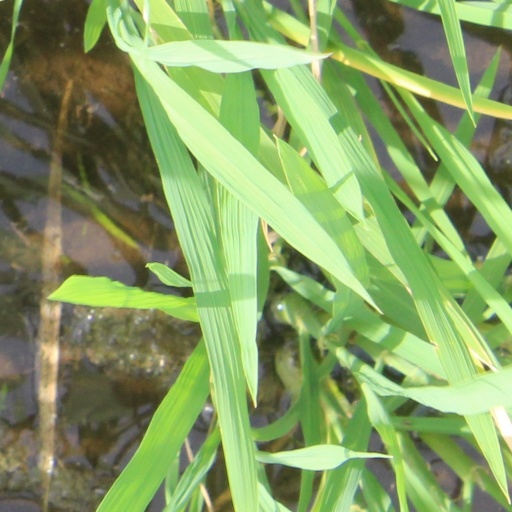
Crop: rice